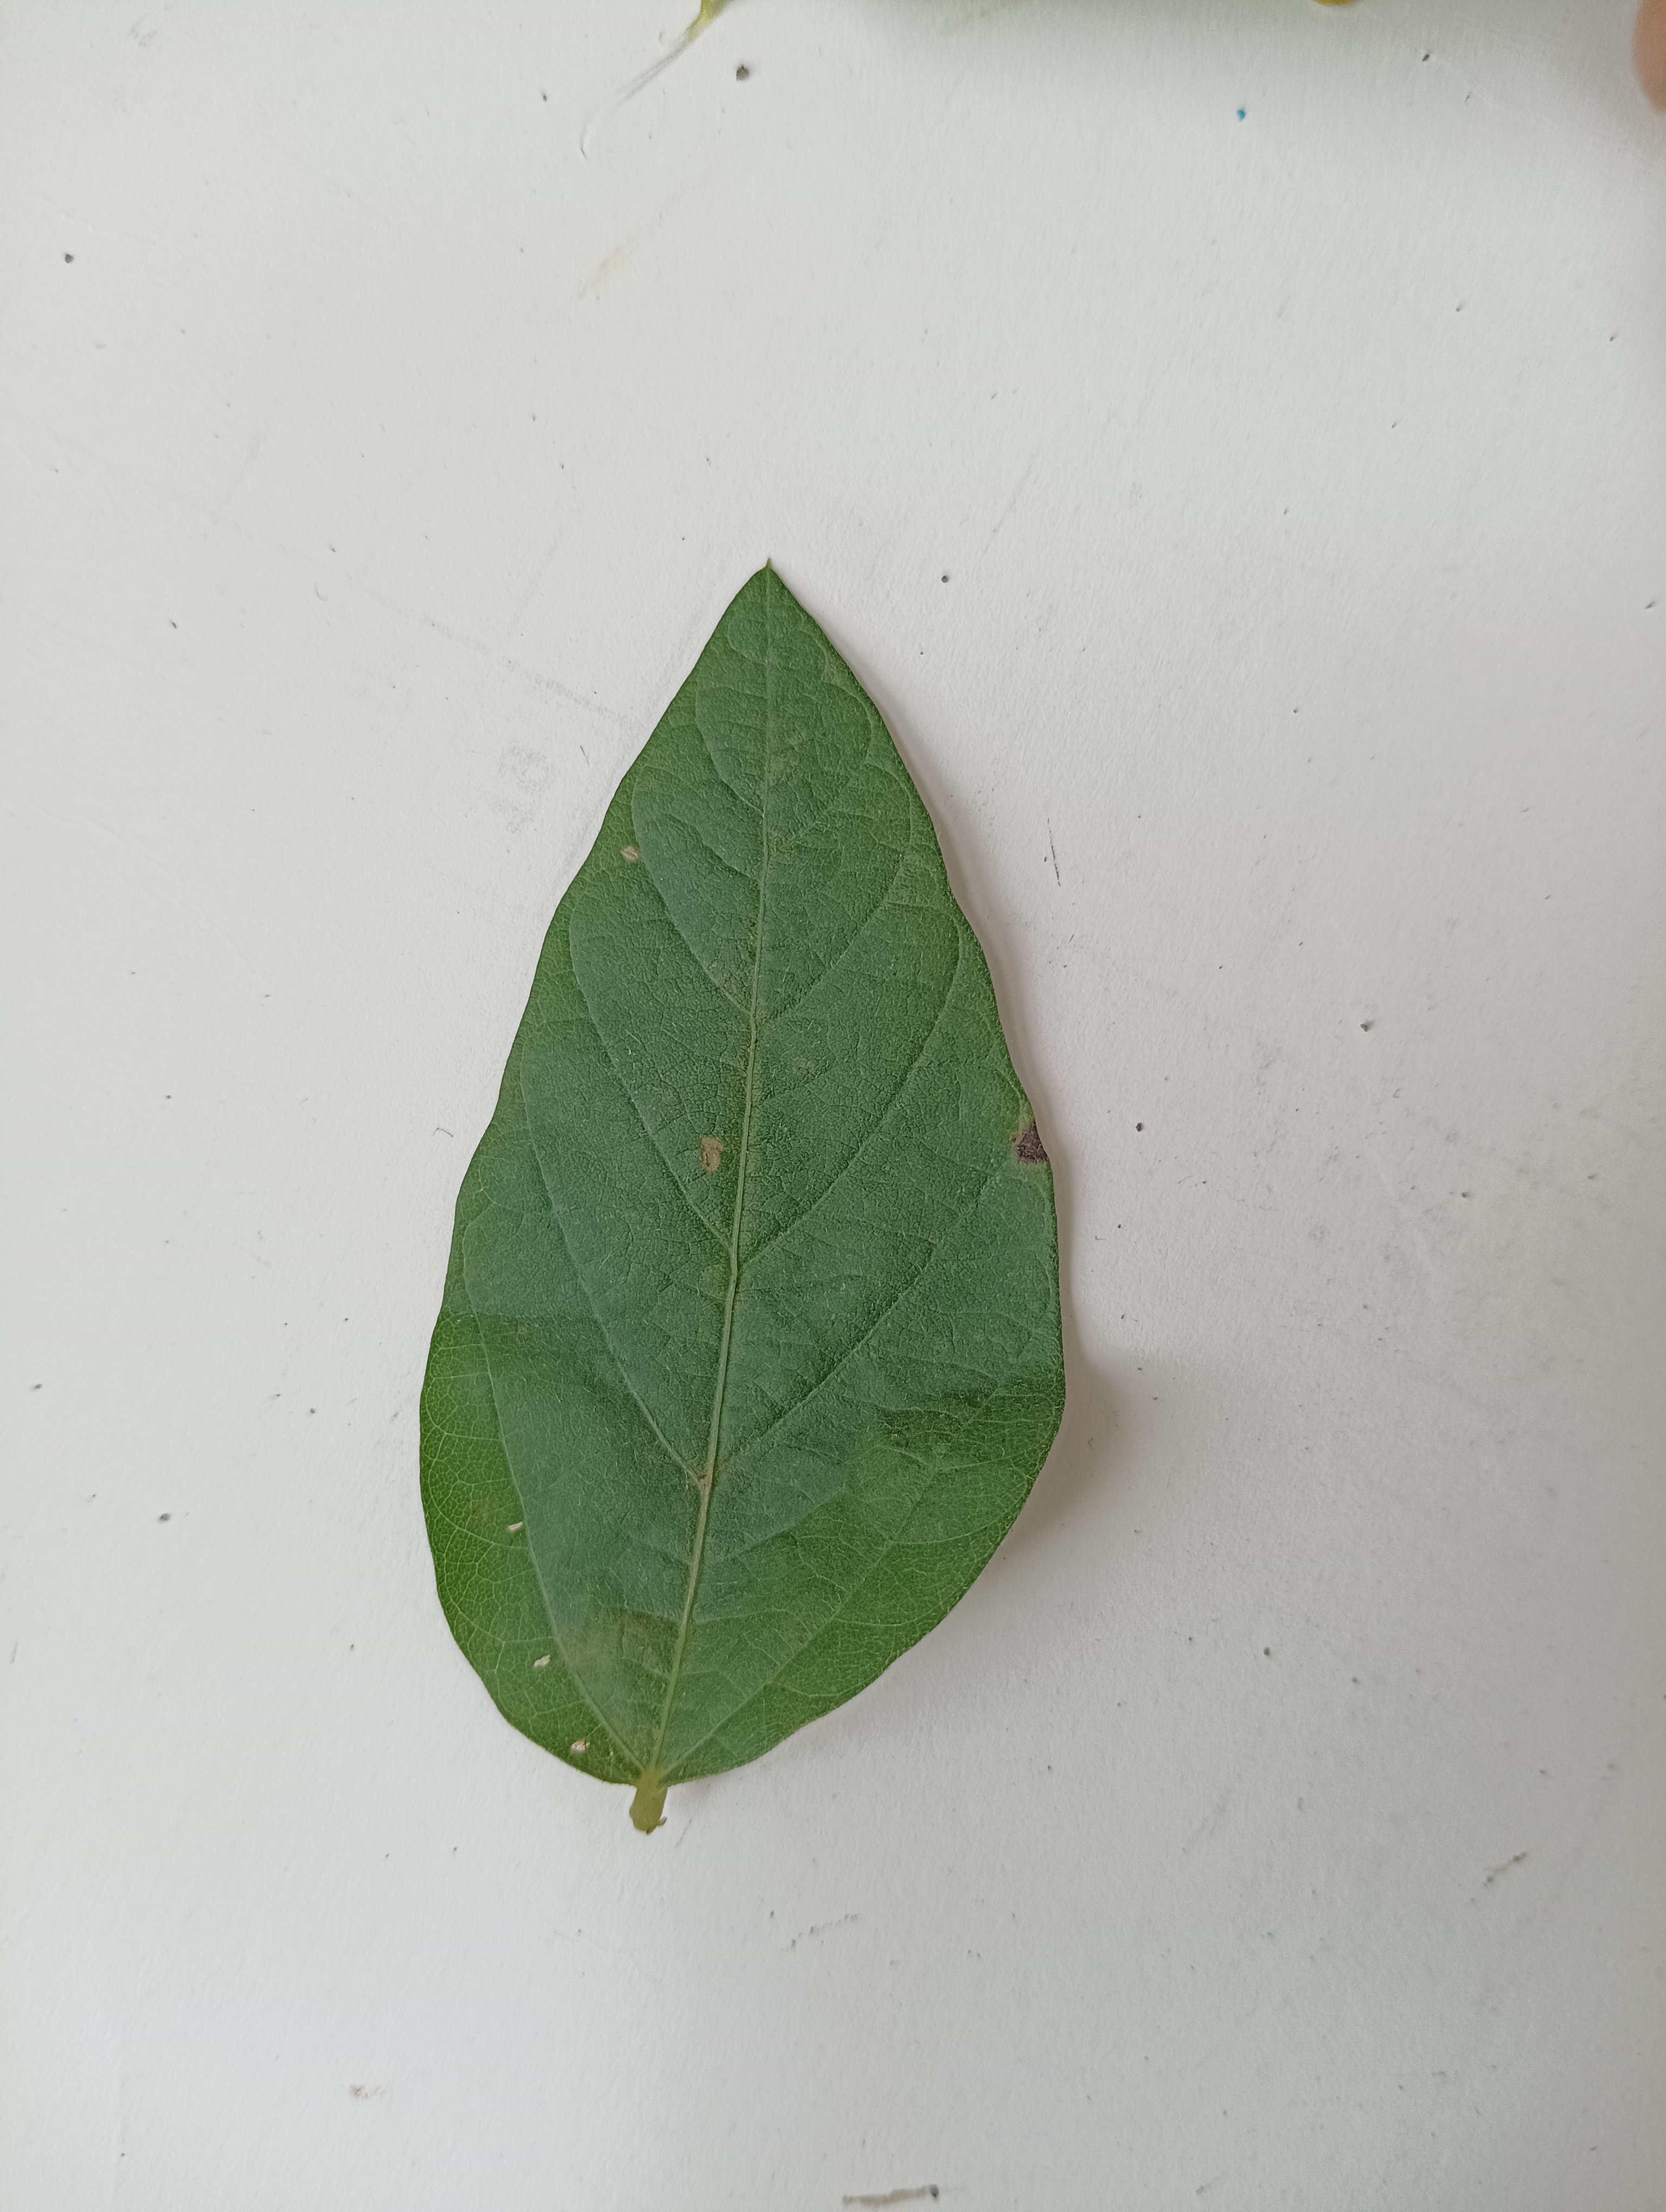
Label: Healthy